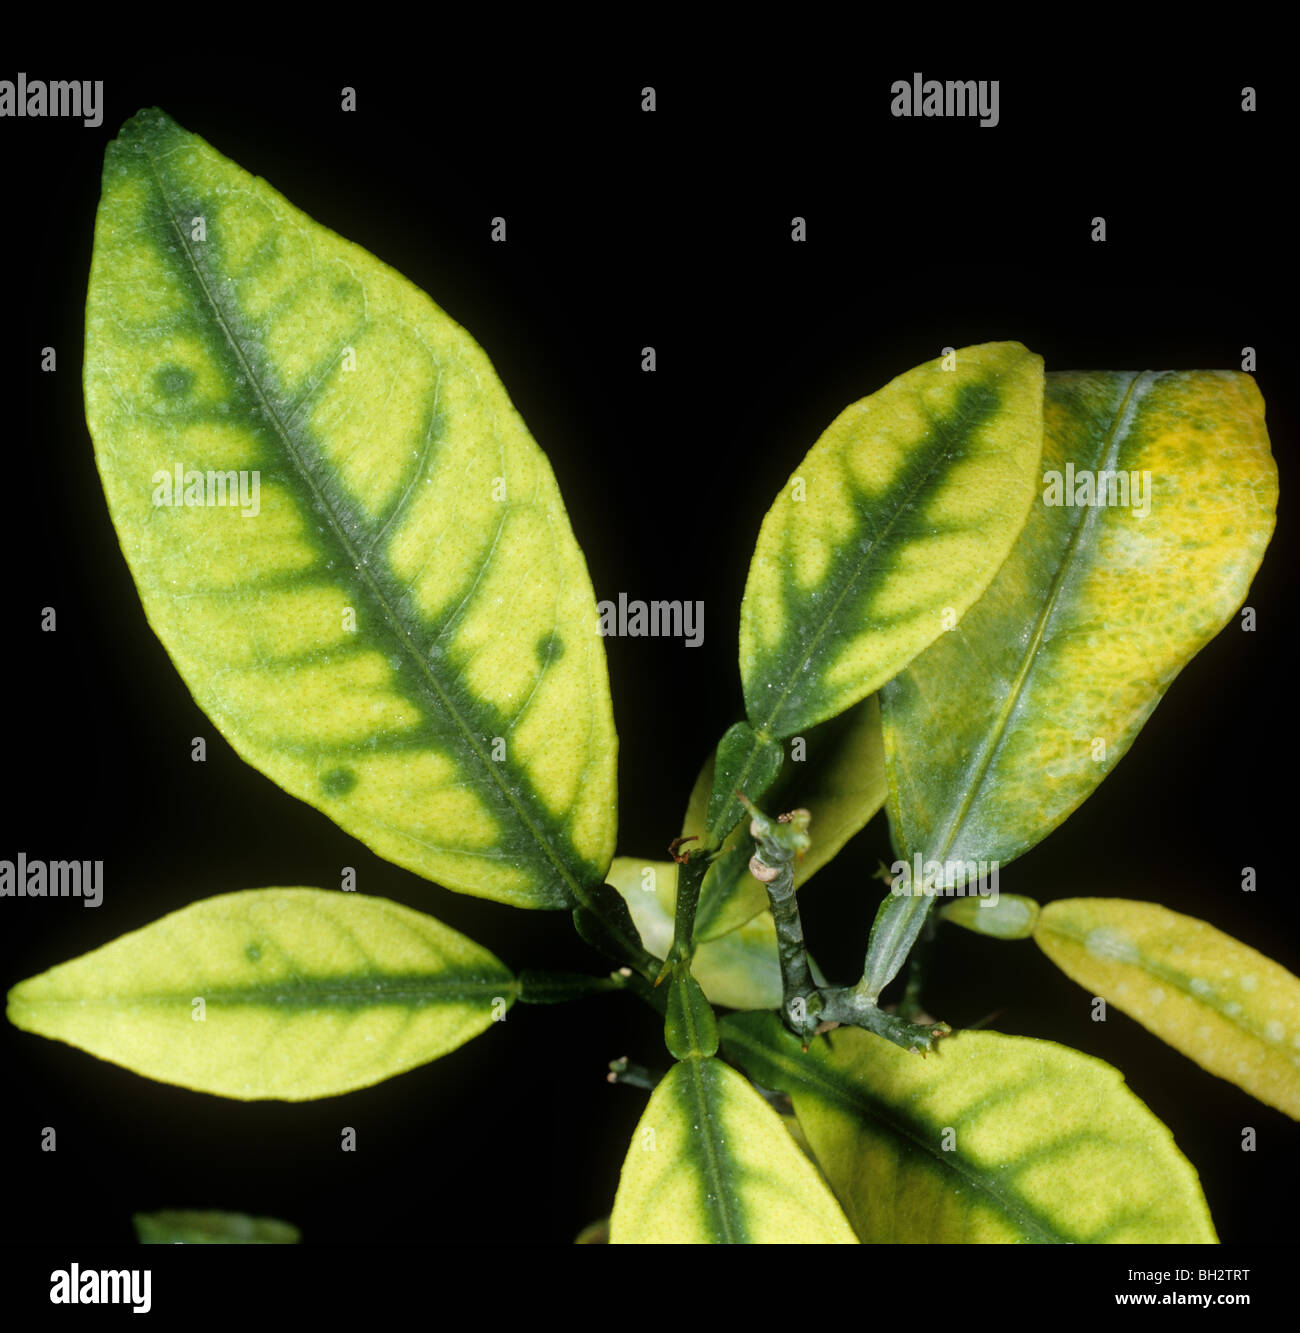
Plant: Citrus
Disease: citrus greening disease